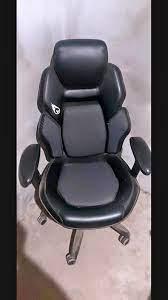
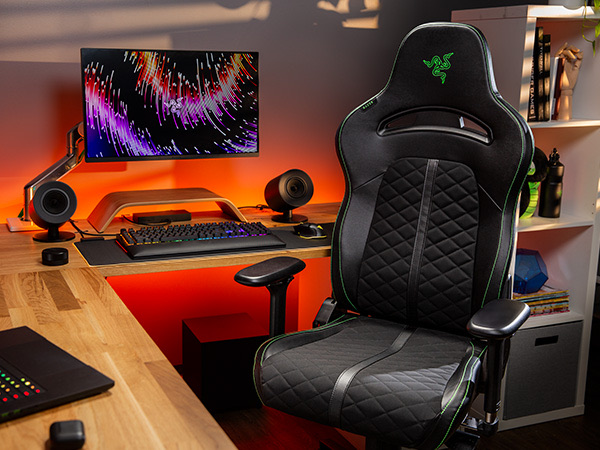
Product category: items_chair
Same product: no